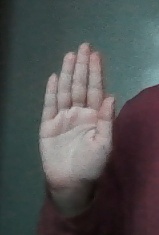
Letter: seen